Time series

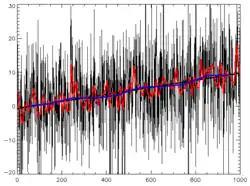

In mathematics, a time series is a series of data points indexed (or listed or graphed) in time order. Most commonly, a time series is a sequence taken at successive equally spaced points in time. Thus it is a sequence of discrete-time data. Examples of time series are heights of ocean tides, counts of sunspots, and the daily closing value of the Dow Jones Industrial Average.